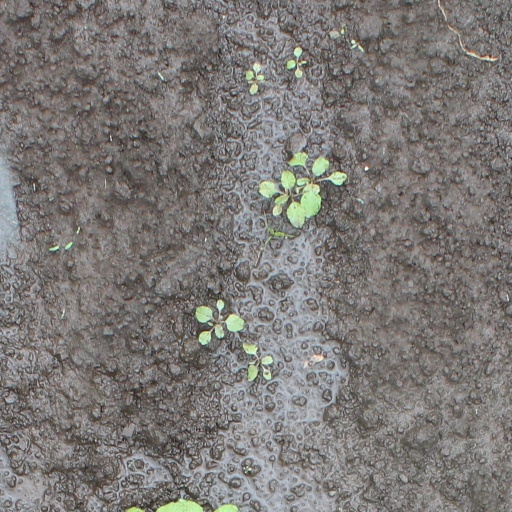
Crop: soybean